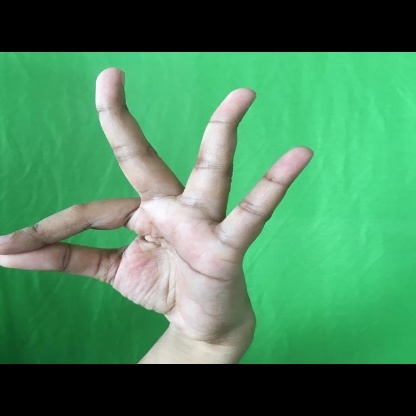
Mudra: Hamsasyam